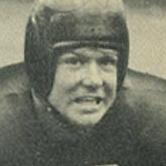
Age: 27